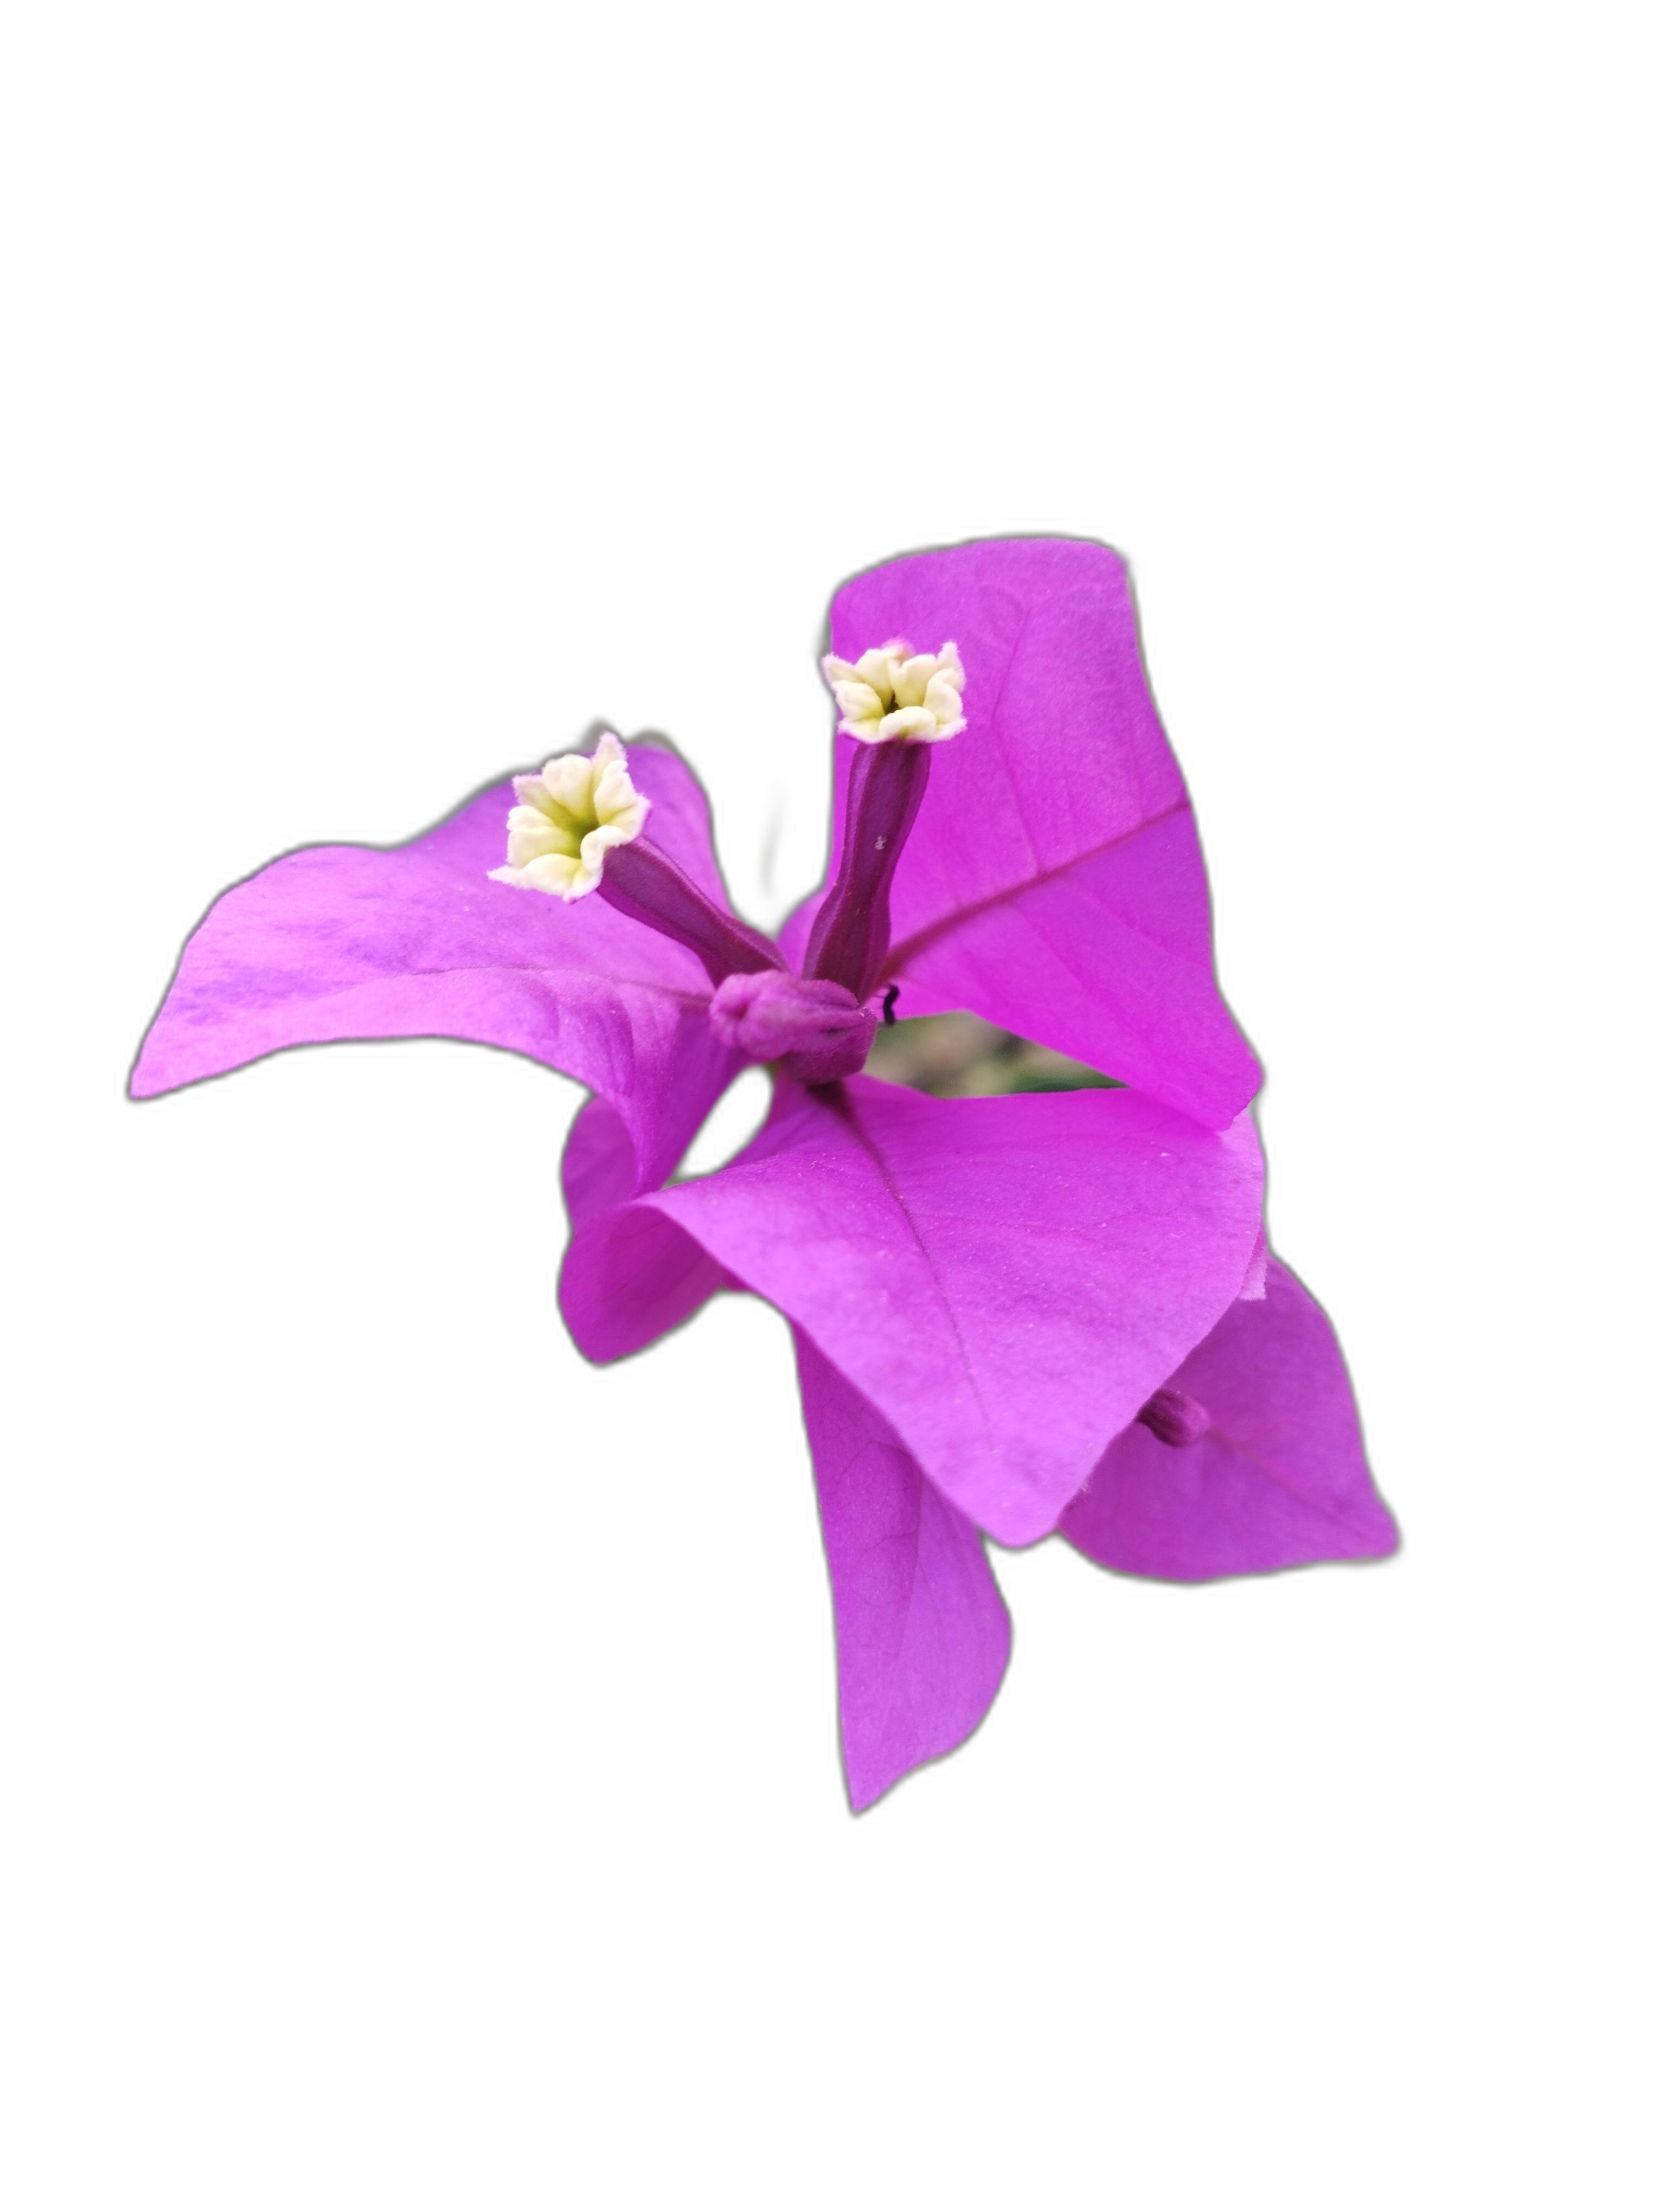
Label: Bougainvillea